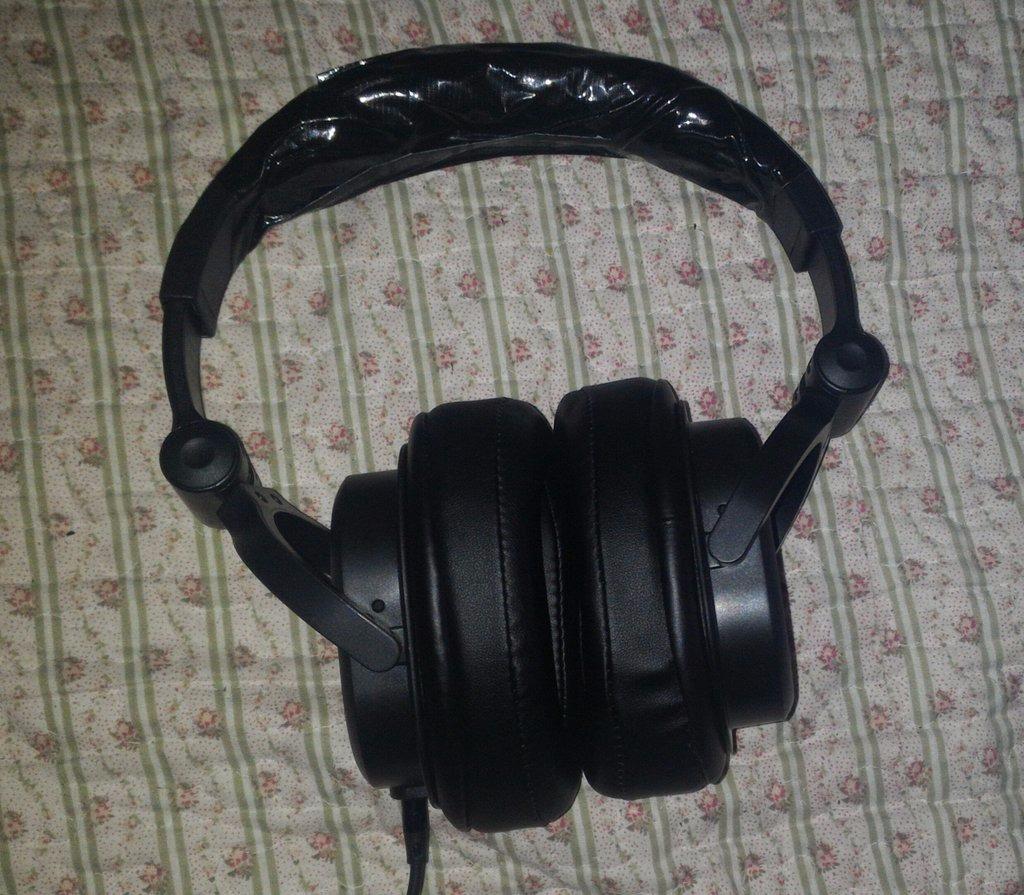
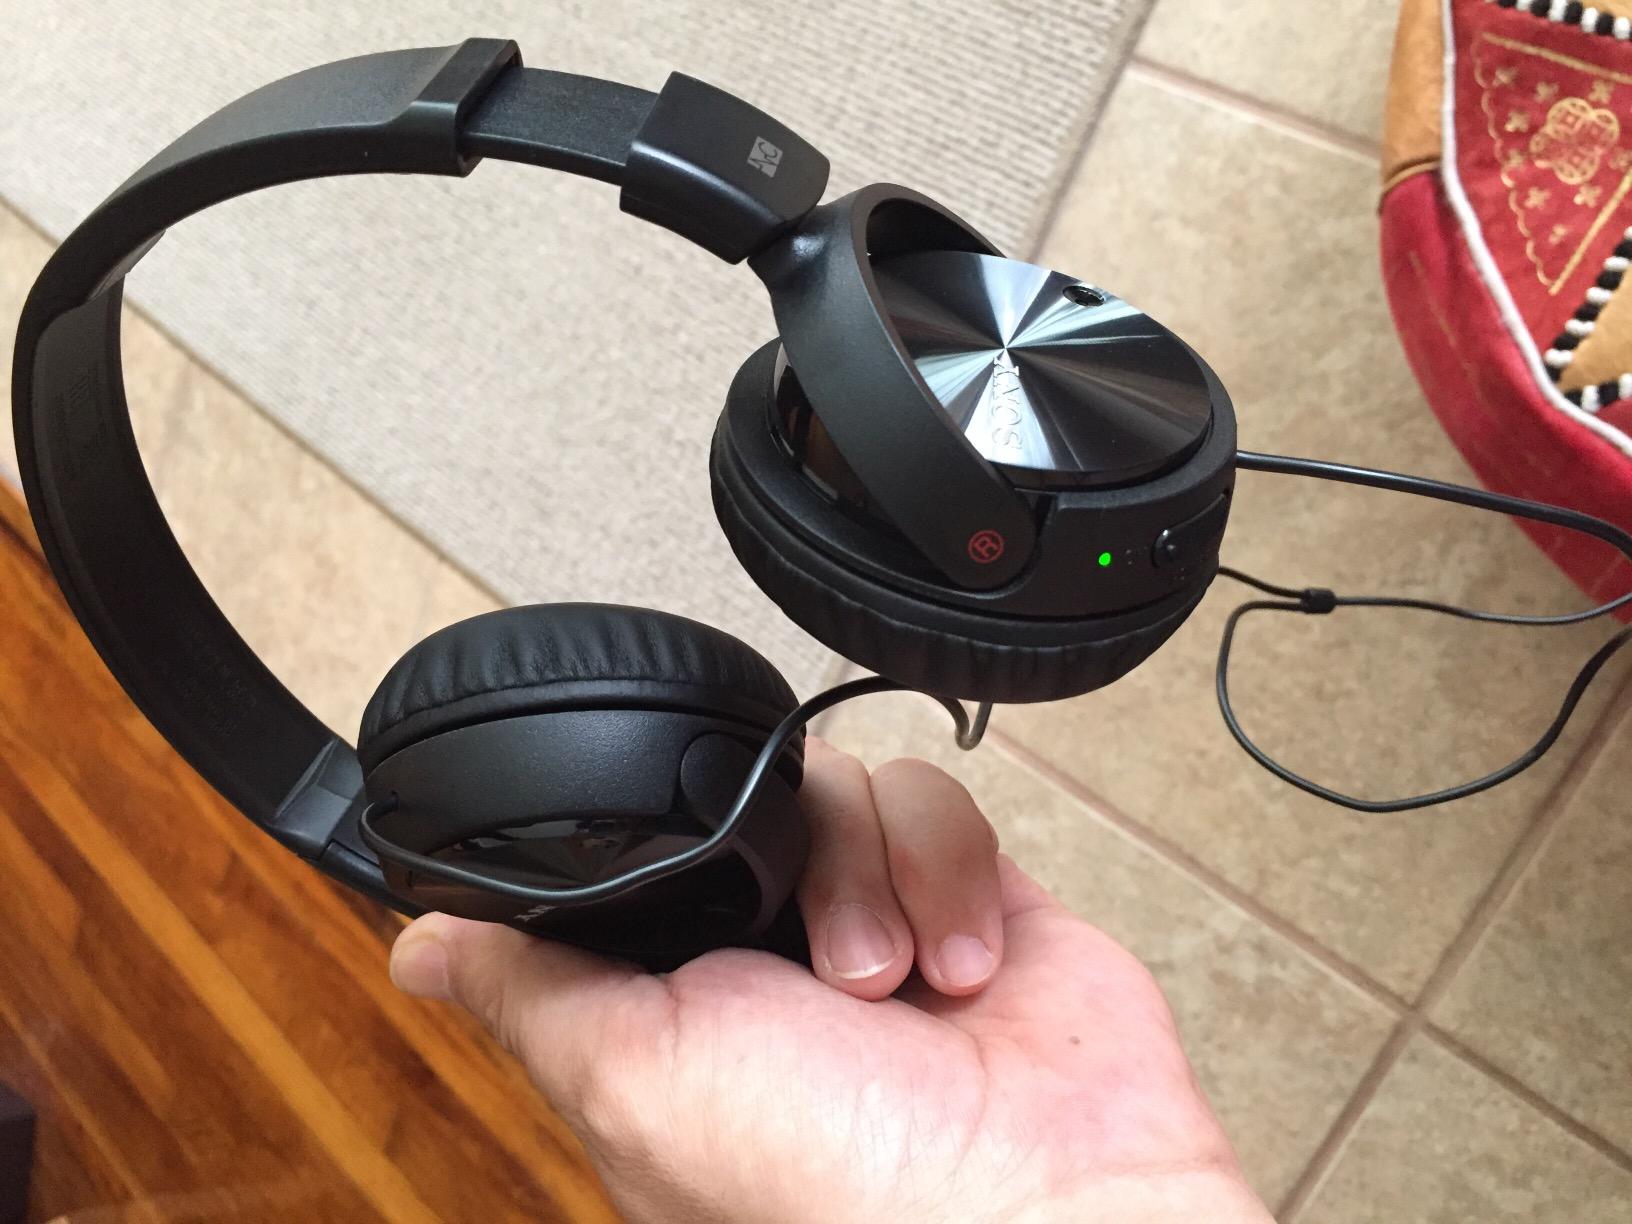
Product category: headphones
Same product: no